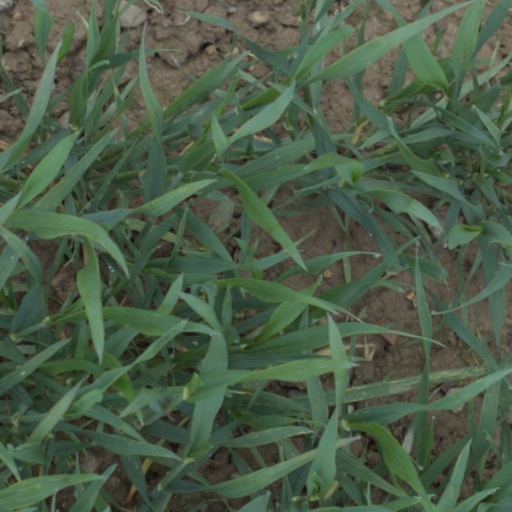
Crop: wheat